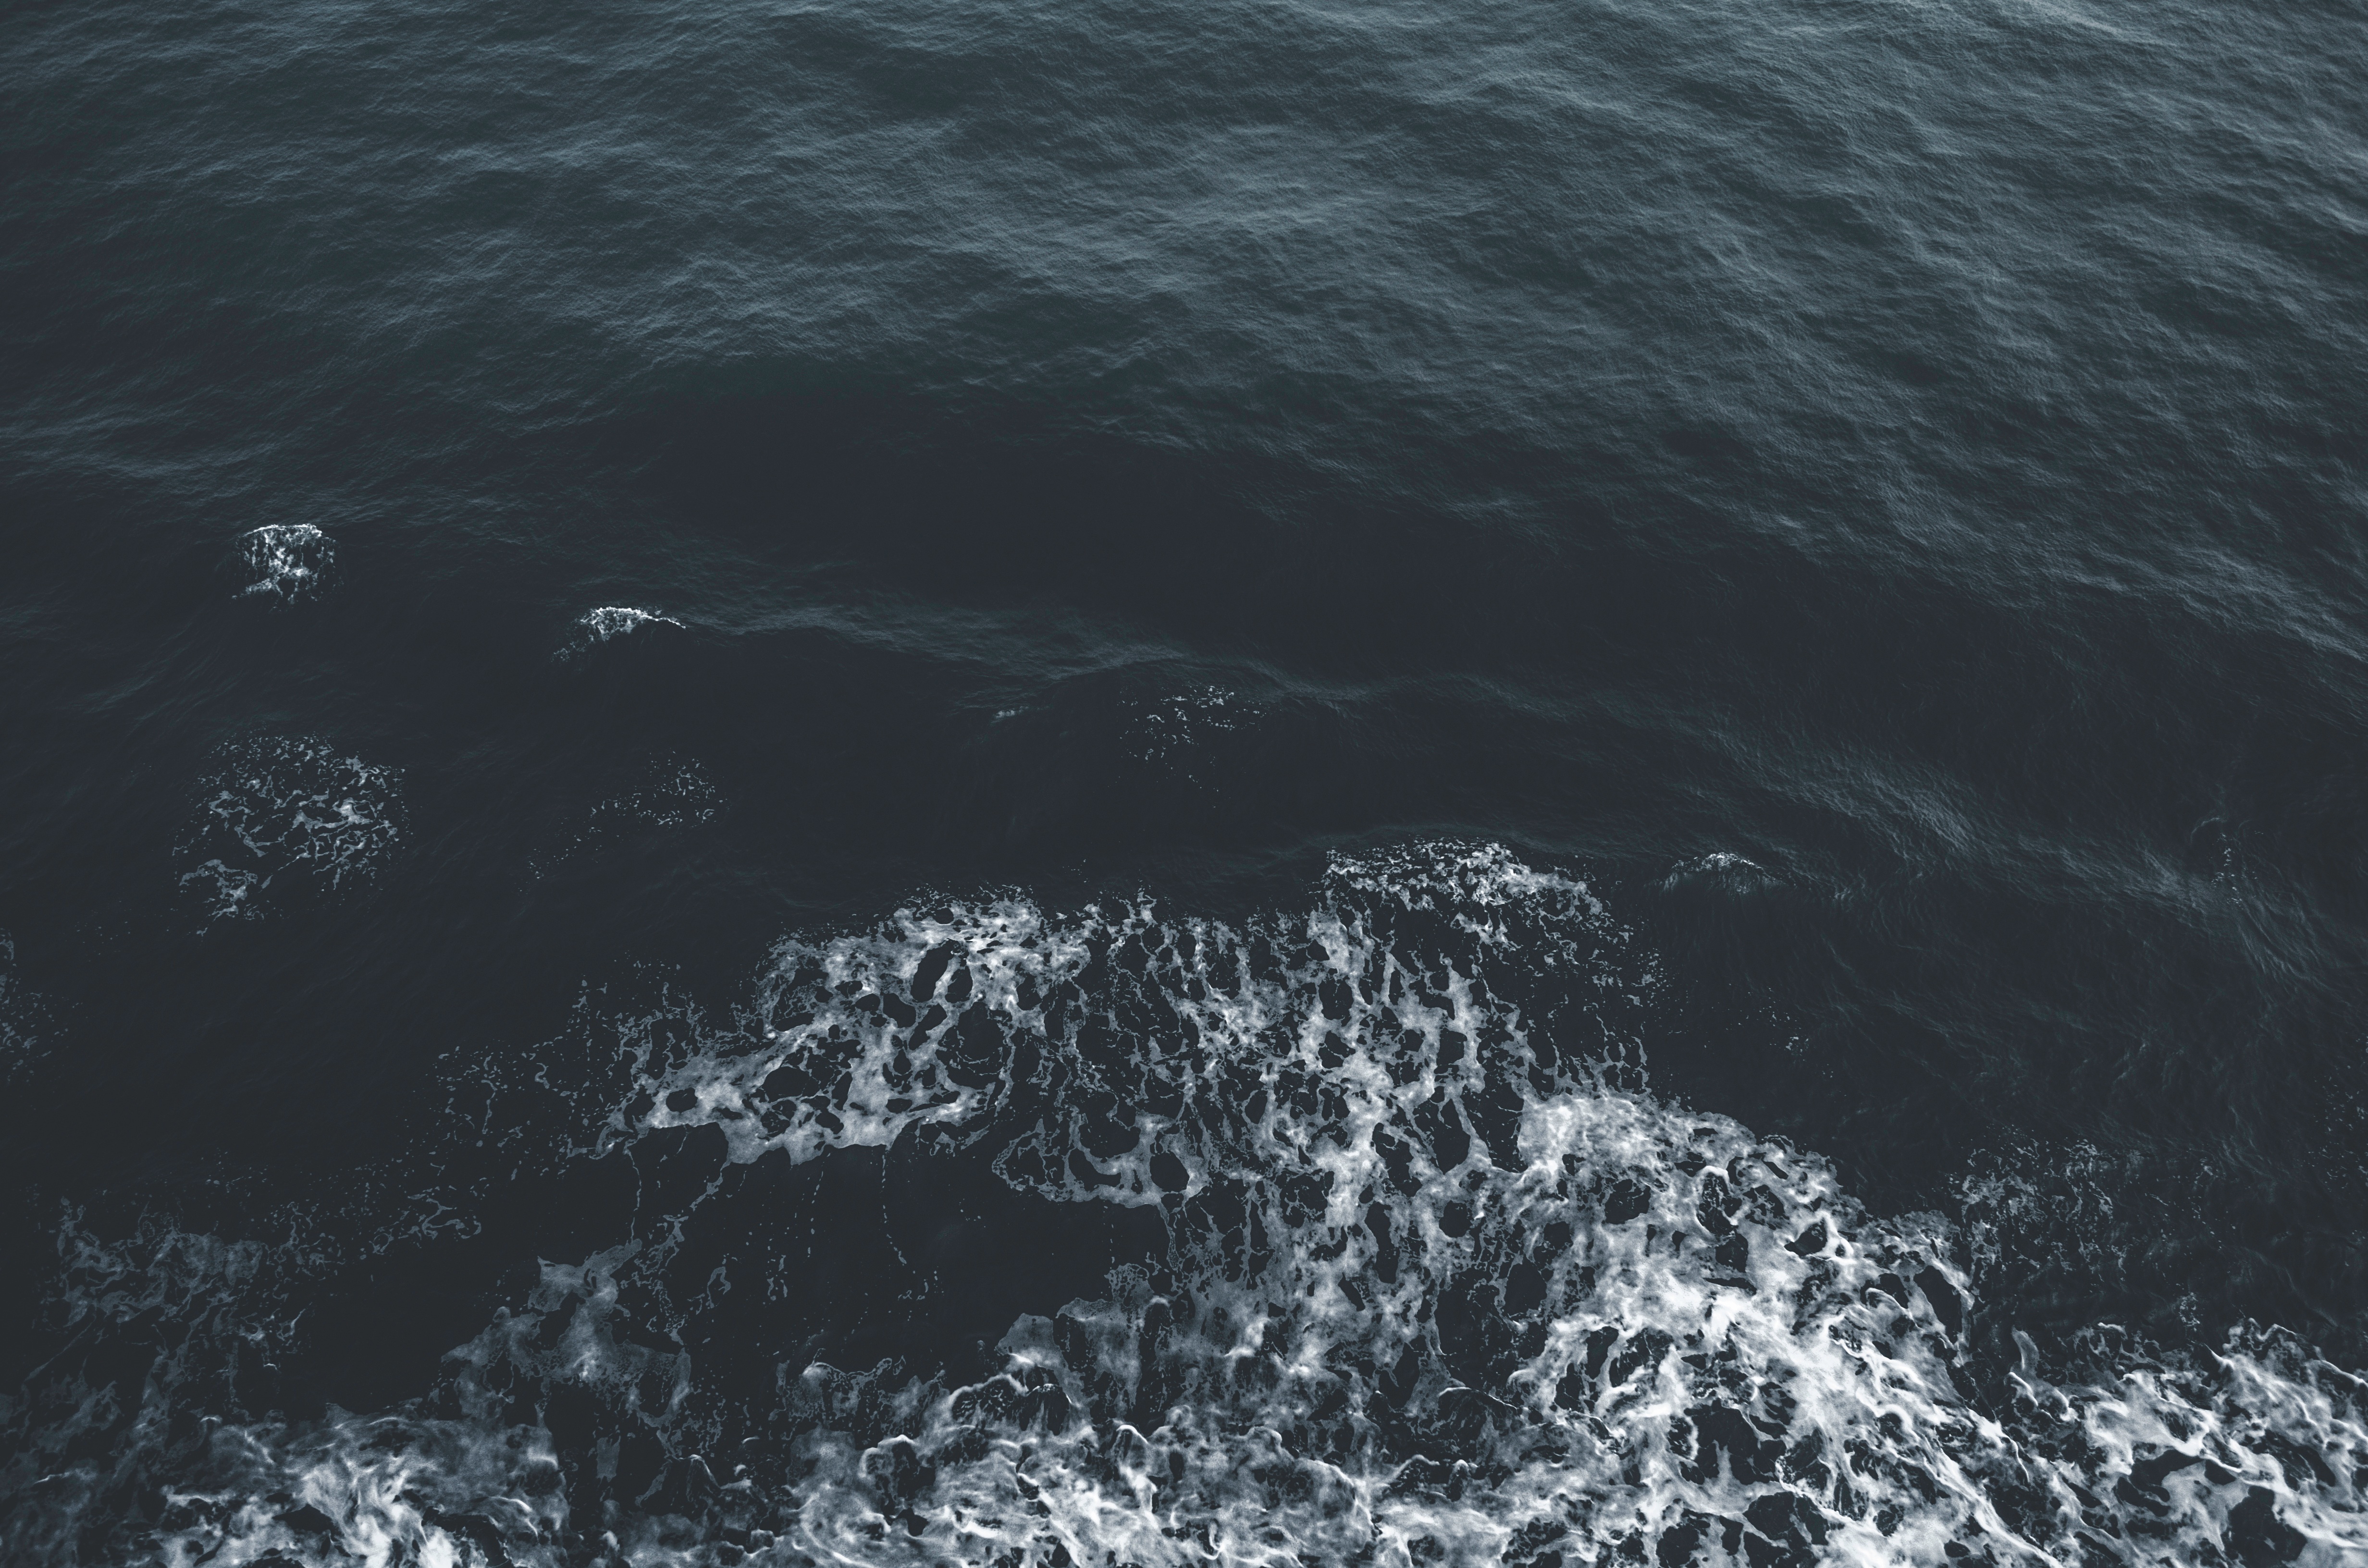
sea, coast, water, ocean, horizon, wave, foam, surf, geological phenomenon, wind wave